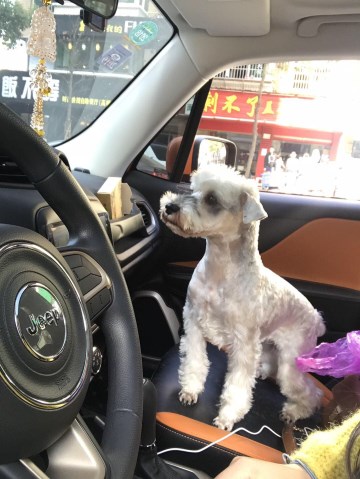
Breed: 2342-n000102-miniature_schnauzer